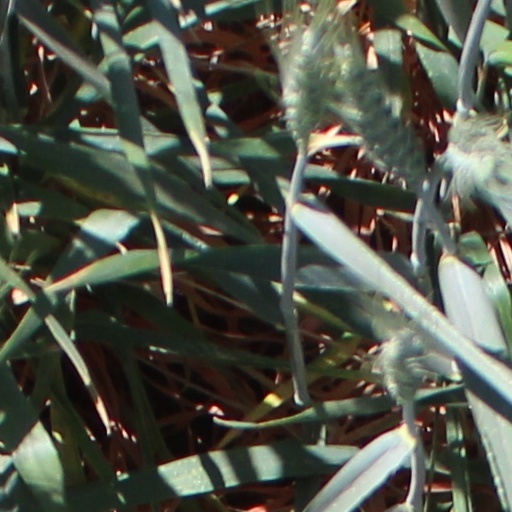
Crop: wheat